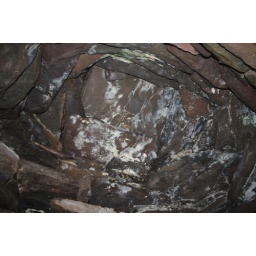
The roof of the chamber on the ground floor within the Dun Beath broch